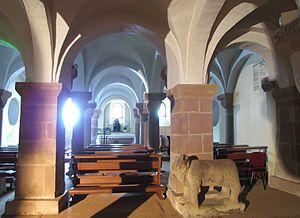
L'église Saint-Pierre-et-Paul est une église catholique située à Andlau, en France.
Andlau est une commune française viticole située dans le département du Bas-Rhin, en région Grand Est.